Sourdough

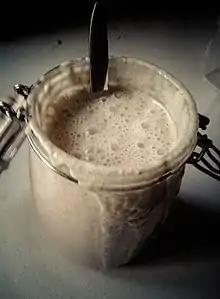
Recently refreshed sourdough

As it ferments, sometimes for several days, the volume of the starter is increased by periodic additions of flour and water, called "refreshments" or referred to as a "feeding". As long as this starter culture is fed flour and water regularly, it will remain active.